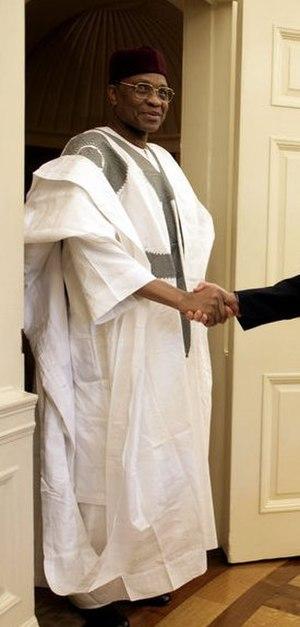
Mamadou Tandja, Président du Niger, rendant visite à G. W. Bush dans le bureau ovale en juin 2005.
Mamadou Tandja, né en 1938 à Maïné-Soroa, est un homme d'État et ancien lieutenant-colonel nigérien. Élu président de la République en novembre 1999 et réélu en décembre 2004, il fait voter en 2009 un référendum qui prolonge son mandat de trois ans et lui permet de se représenter à nouveau. Mamadou Tandja est renversé lors d'un coup d'État, le 18 février 2010.